Brooks Foster

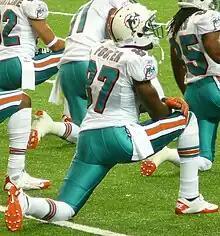
Foster with the Miami Dolphins in 2011

Brooks Foster (born April 9, 1986) is an American former professional football wide receiver. He was selected by the St. Louis Rams in the fifth round of the 2009 NFL draft. He played college football and basketball at North Carolina.